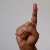
The image shows a hand gesture representing the letter 'D' in Indian Sign Language.